List of mayors of Treviso

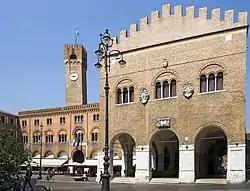
Treviso's City Hall.

The mayor of Treviso is an elected politician who, along with the Treviso's city council, is accountable for the strategic government of Treviso in Veneto, Italy.